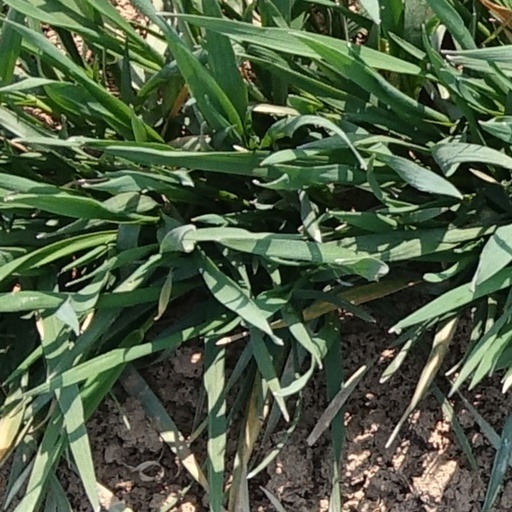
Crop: wheat